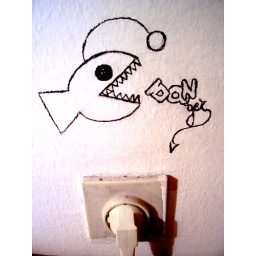
I draw it on a wall in my bedroom :)